My Early Life

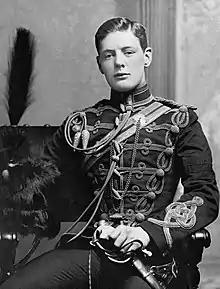
Churchill aged 21 as a subaltern in the 4th Hussars, 1895

The introduction notes that Churchill endeavoured to write the book from his point of view at the time of the events, but it contains different commentaries on the events described in the other books, many of which were originally written as contemporary newspaper columns. From his perspective of writing in 1930, he notes that he has 'drawn a picture of a vanished age'. The book also notes an observation by the French ambassador to Britain between 1900 and 1920, that during his time, a silent revolution had occurred, which totally replaced the ruling class of Britain.